Control (2004 film)

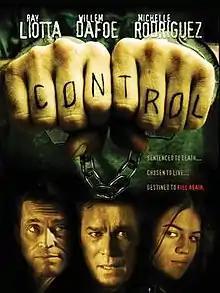

Control is a 2004 American direct-to-video film directed by Tim Hunter and starring Ray Liotta, Willem Dafoe and Michelle Rodriguez. It was produced by a United States production company and filmed in Bulgaria. Originally given a proposed theatrical release in the United States by Lionsgate, the film was instead shelved until it was eventually given a release on home video by Millennium Entertainment.